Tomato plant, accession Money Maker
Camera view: vertical (180 deg); turntable rotation: 180 degrees
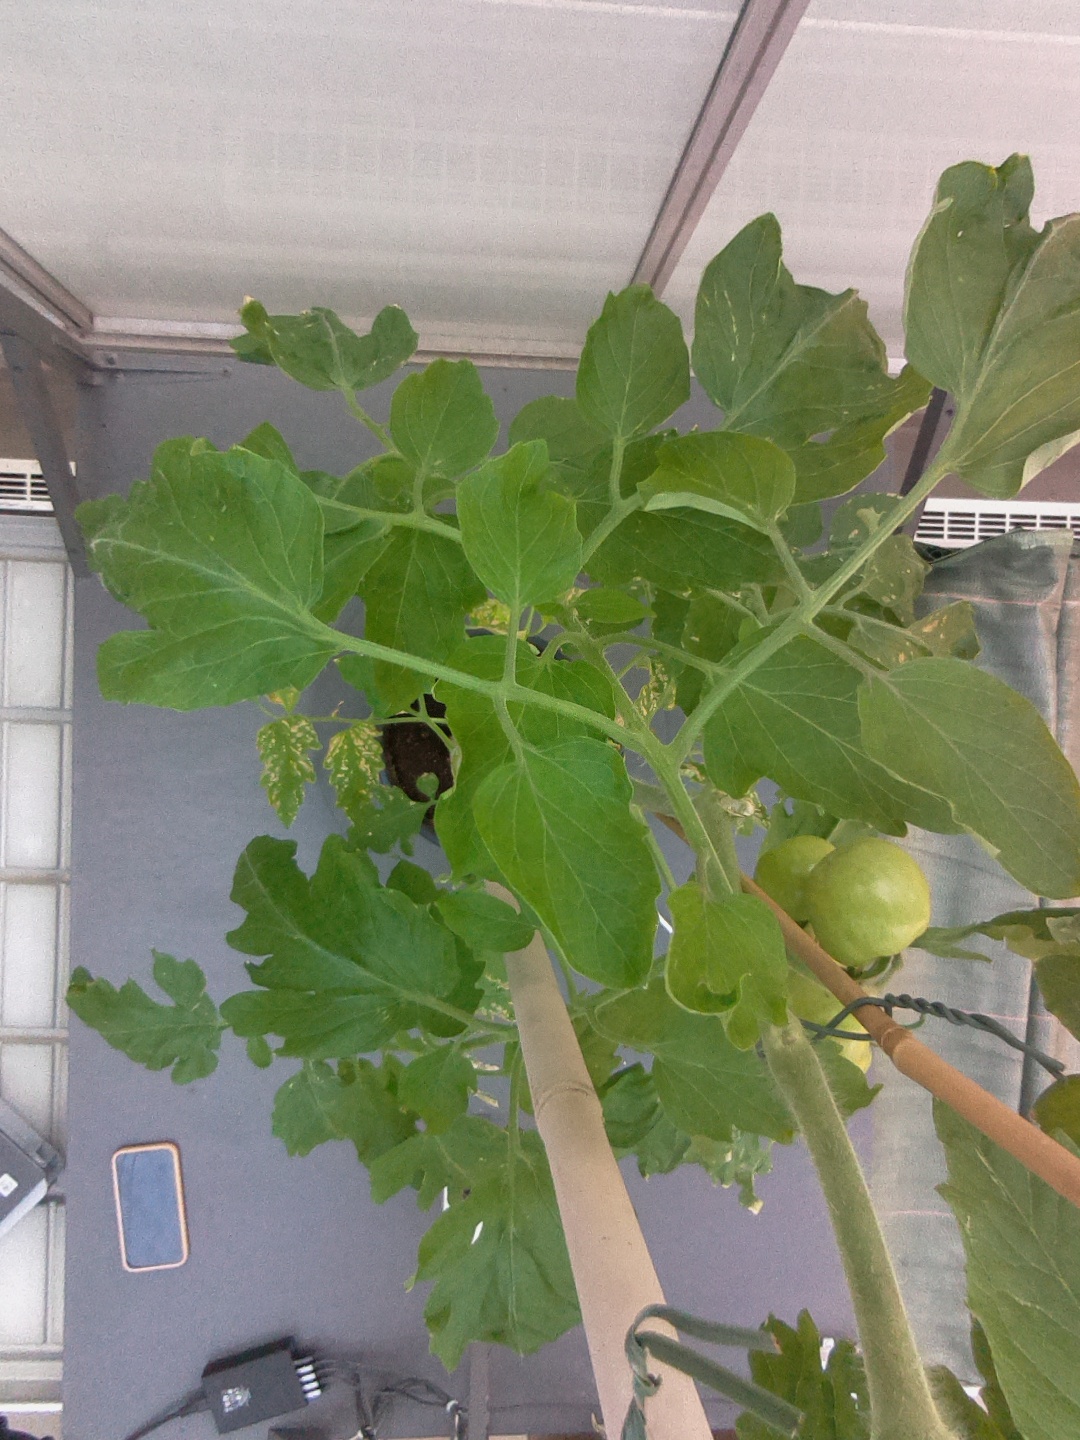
BBCH growth stage 74: 40%-50% of final fruit size